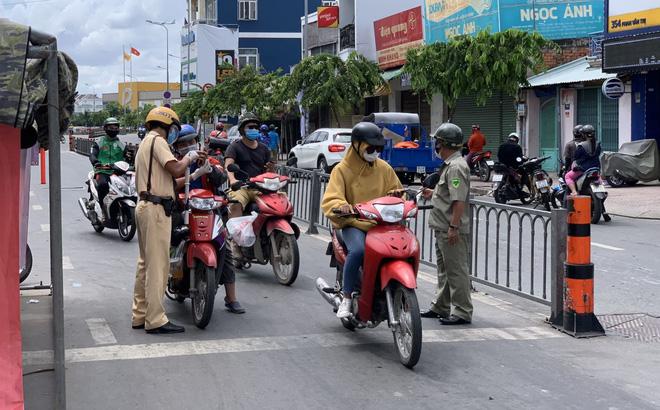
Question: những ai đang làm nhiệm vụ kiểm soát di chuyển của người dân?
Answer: một người cảnh sát giao thông và một người dân quân tự vệ